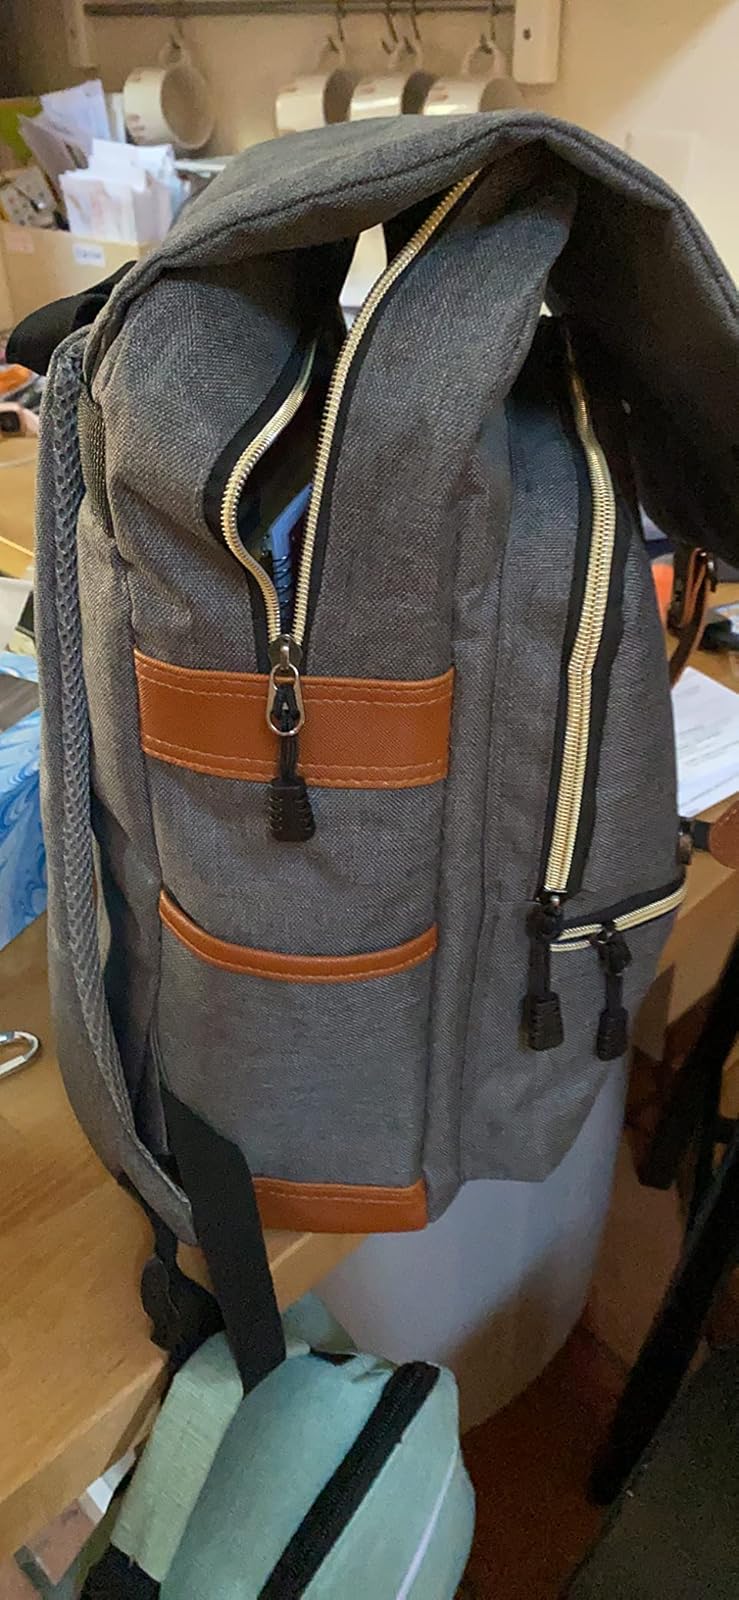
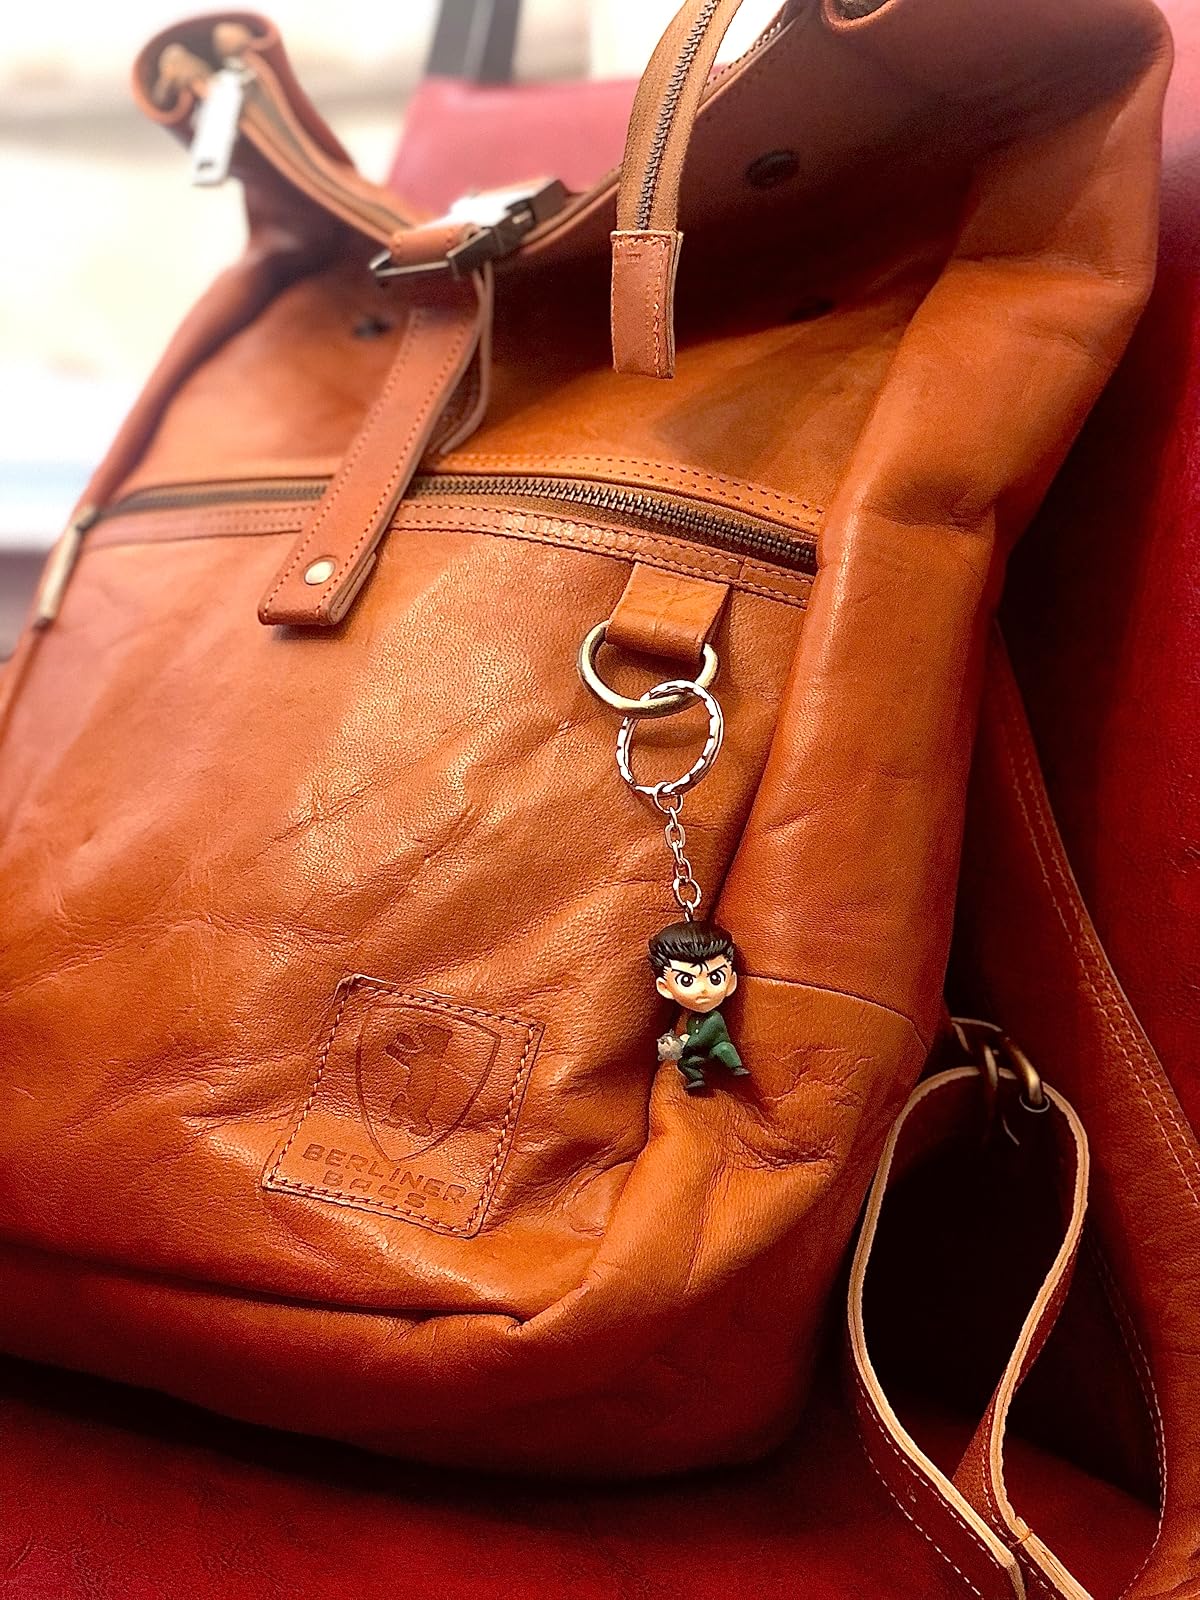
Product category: bag
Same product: no